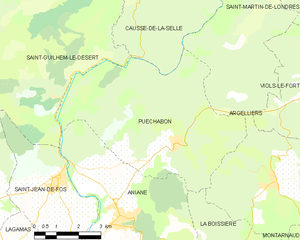
Carte de la commune française de code INSEE 34221 - Puéchabon
Puéchabon est une commune française située dans le département de l'Hérault en région Occitanie, anciennement de Languedoc-Roussillon.